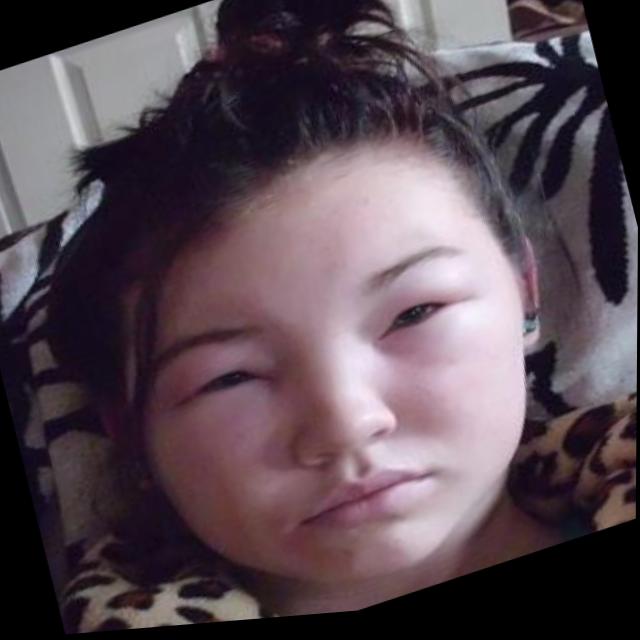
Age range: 13-20